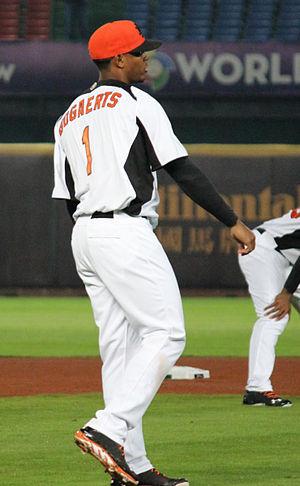
Xander Jan Bogaerts est un joueur d'arrêt-court des Red Sox de Boston de la Ligue majeure de baseball.